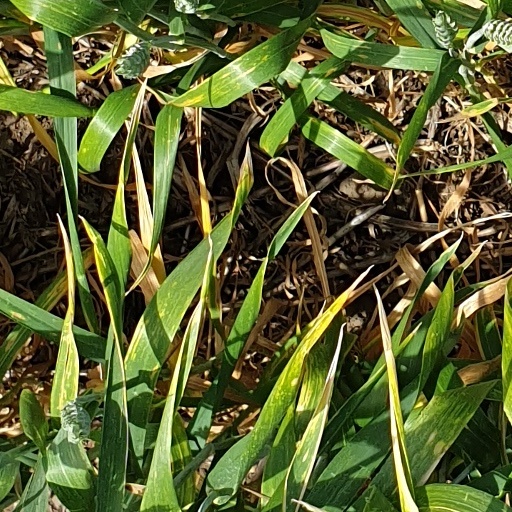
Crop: wheat